Knowshon Moreno

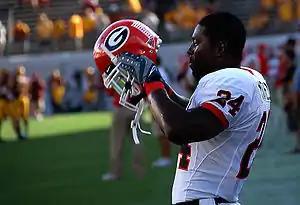
Knowshon Moreno during his tenure at Georgia.

Moreno began his sophomore campaign as a Heisman Trophy favorite. He opened the season with 59 yards on eight carries for three touchdowns and 53 yards on two receptions for a total of 112 yards and three touchdowns in the 45–21 win over Georgia Southern. He also had a tackle on a kickoff. In the following 56–17 win over Central Michigan, Moreno rushed 18 times for 168 yards and three touchdowns. He also had three receptions for 30 yards, totaling 198 yards of total offense in the win. In the SEC opener for the Bulldogs against South Carolina, Moreno had 20 carries for 79 yards and a touchdown in the 14–7 win. Next, Moreno and the Bulldogs traveled to Arizona to defeat Arizona State 27–10, led by his 149 yards and two touchdowns on 23 carries.